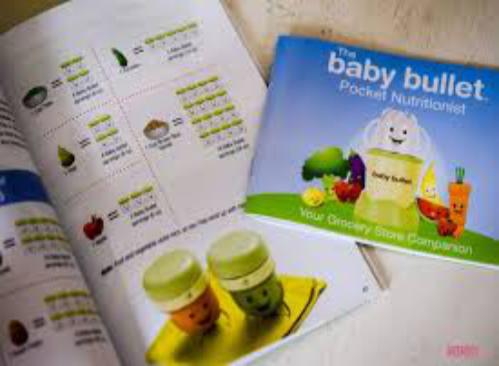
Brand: baby bullet
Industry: Necessities